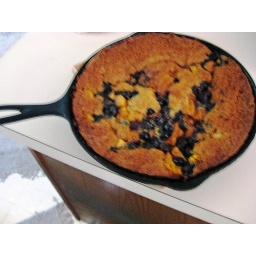
fresh fruit cake in a skillet